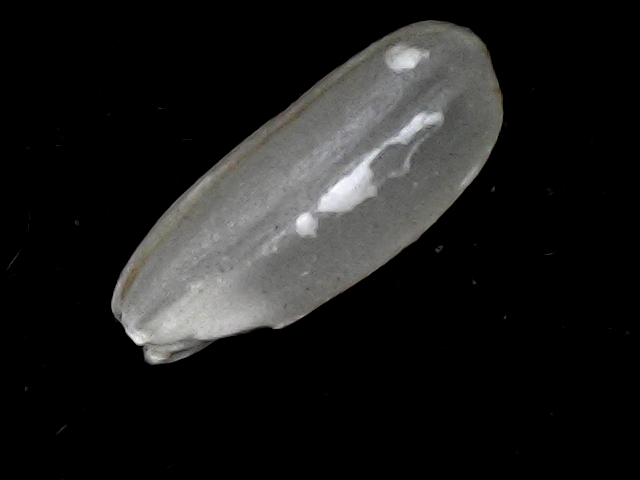
Rice variety: BD51